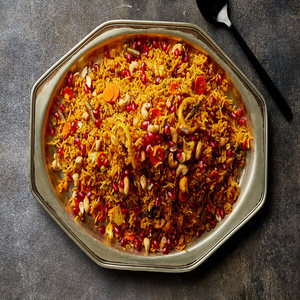
Dish: biryani